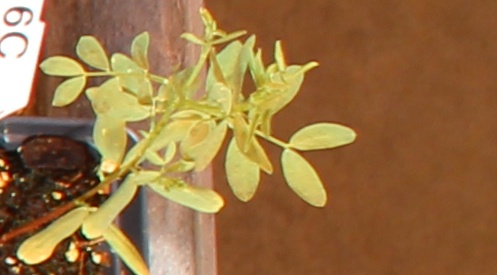
Label: Lentil